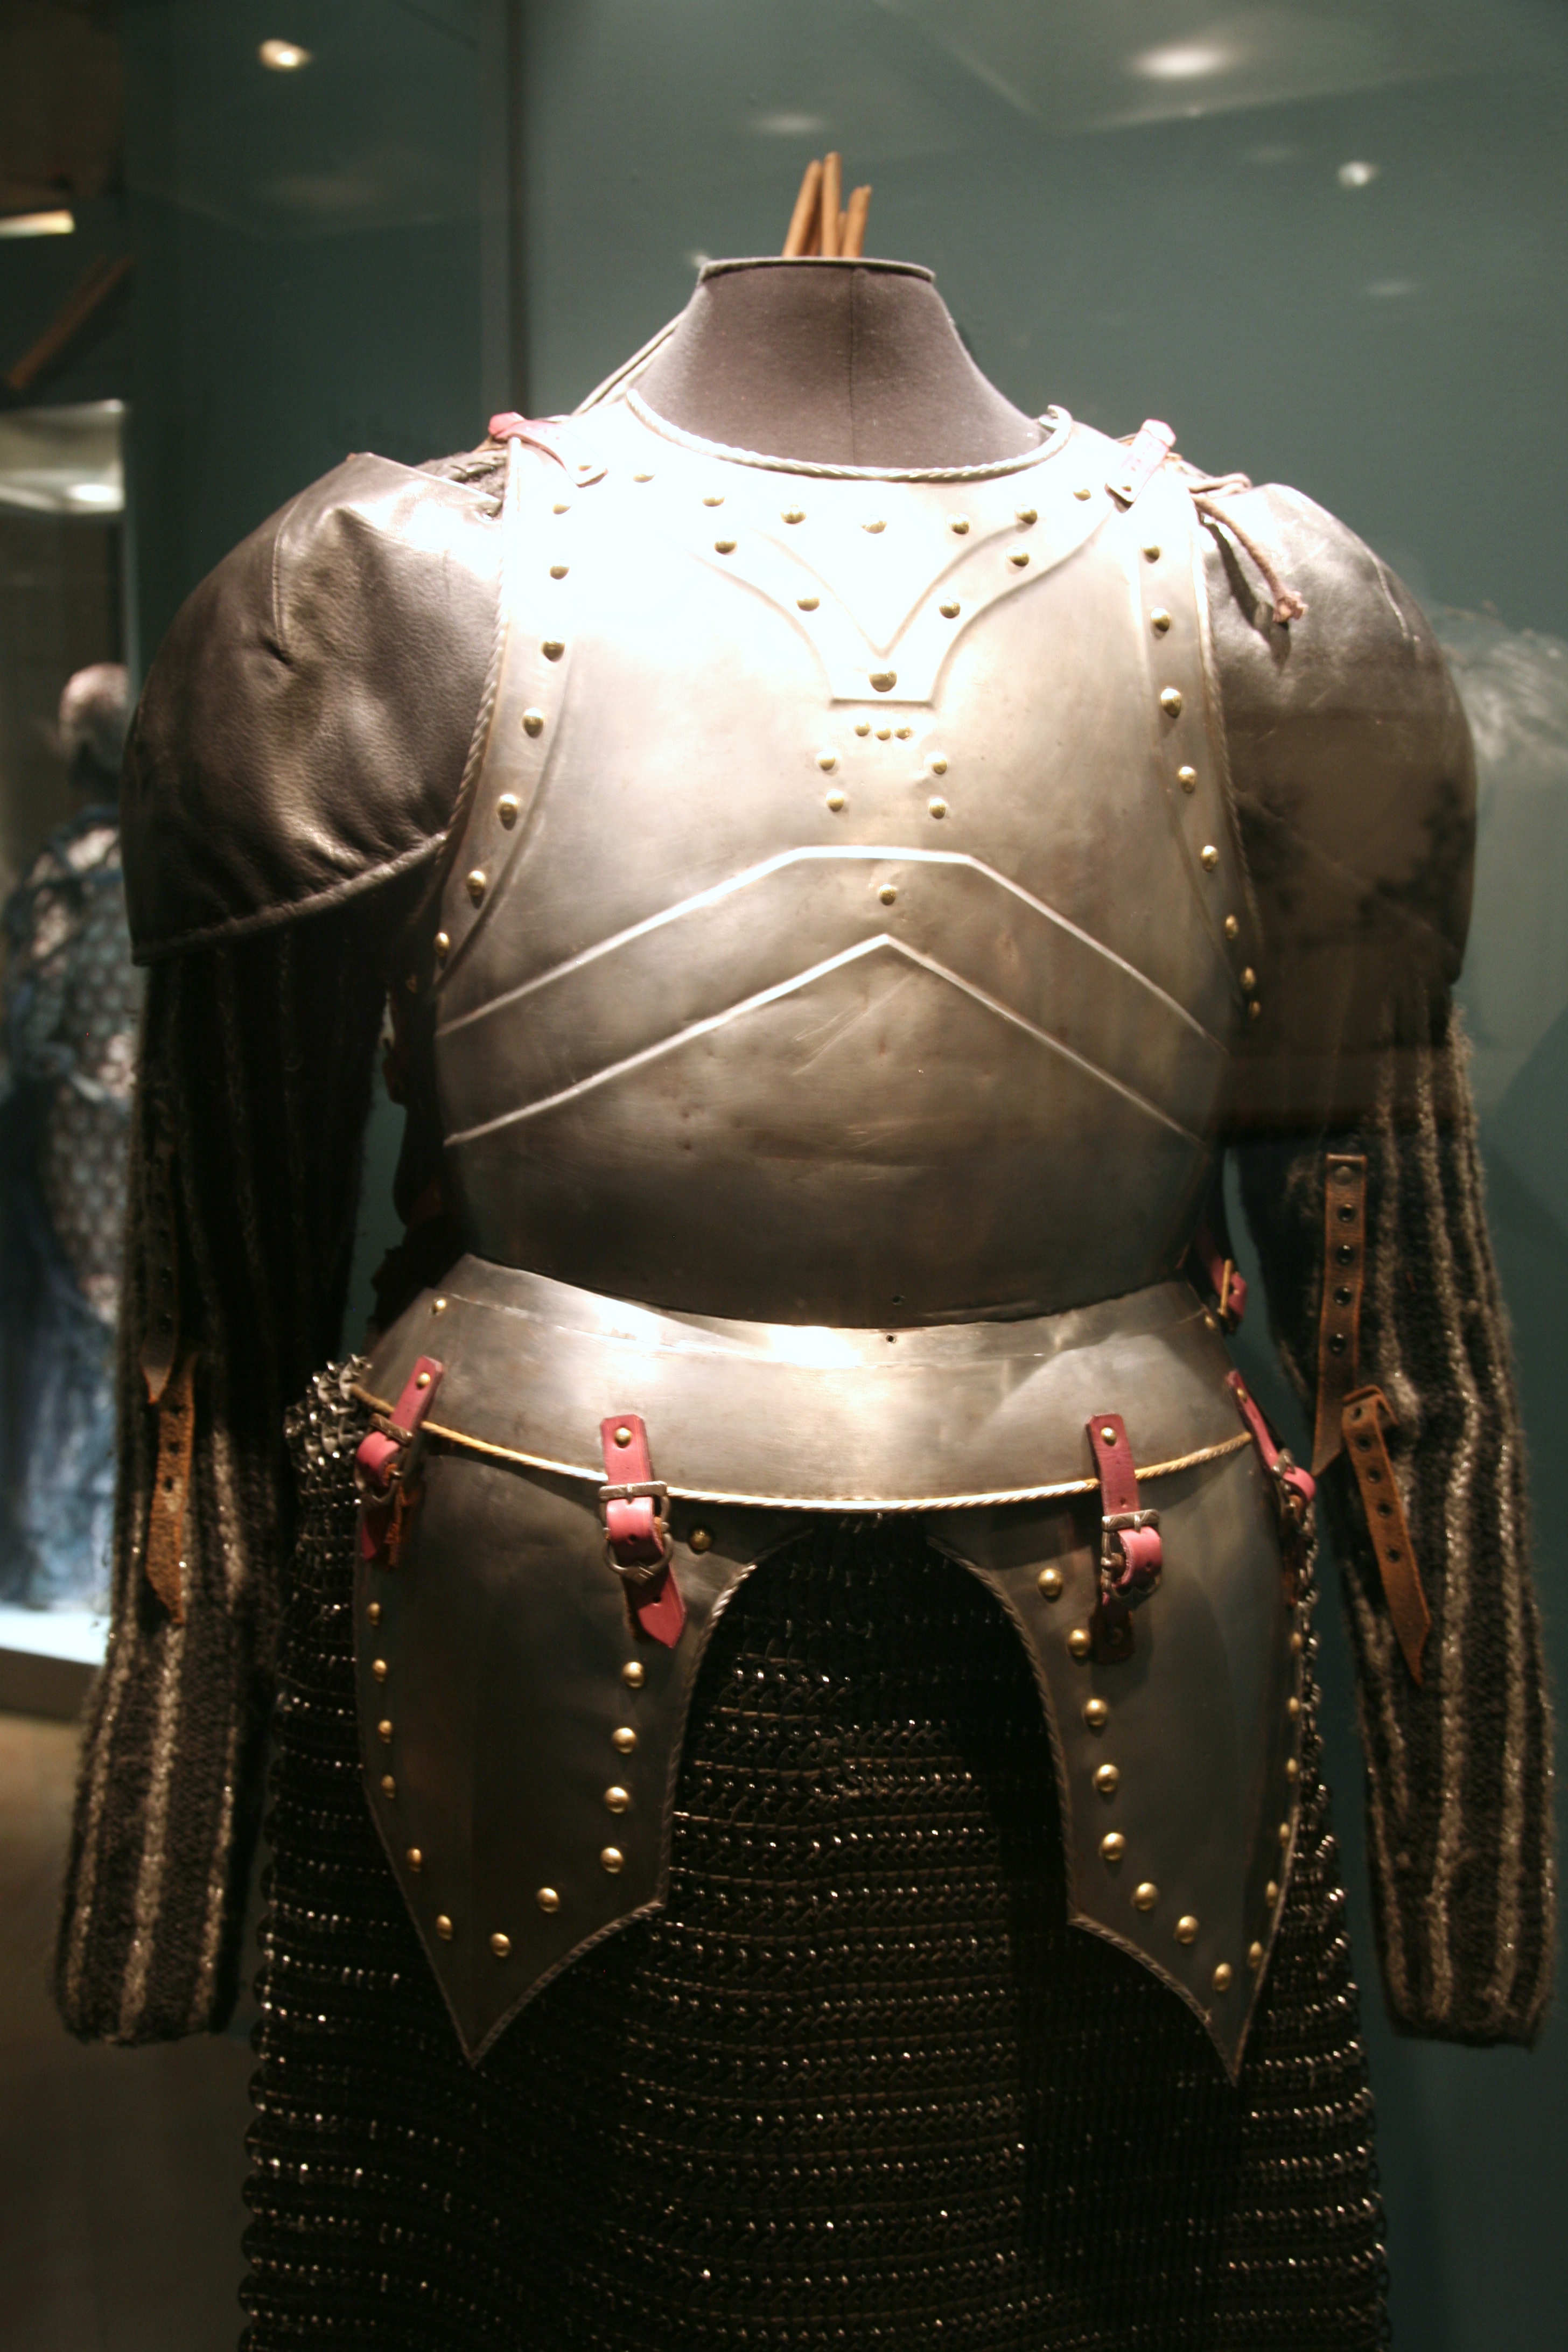
person, leather, paris, opera, fashion, clothing, lady, exposition, bnf, exhibition, costume, armour, palaisgarnier, operadeparis, liebermann, rolfliebermann, biblioth quenationaledefrance